History of personal computers

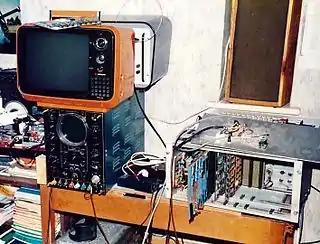
A hobbyist produced Newbear 77-68 kit computer (right) shown next to an oscilloscope (left) used in construction with a domestic television on top used as a computer display. A keyboard is just visible on top of the machine.

Development of the single-chip microprocessor was the gateway to the popularization of cheap, easy to use, and truly personal computers. In the mid to late 1970s, interest was gaining momentum amongst hobbyists around the idea that it was now becoming economically feasible for an individual to own a personal computer. To serve this demand a number of publications and organisations began producing computer designs that hobbyists could construct.